Magnum, P.I.

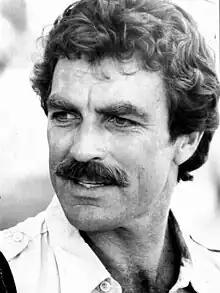

Development of "Magnum, P.I." was originally slated at ABC, which aired other Glen A. Larson series "The Hardy Boys/Nancy Drew Mysteries" (1977–1979) and "Battlestar Galactica" (1978–1979). In January 1979, ABC cancelled both series, and development on "Magnum, P.I." Larson then took the series over to CBS.